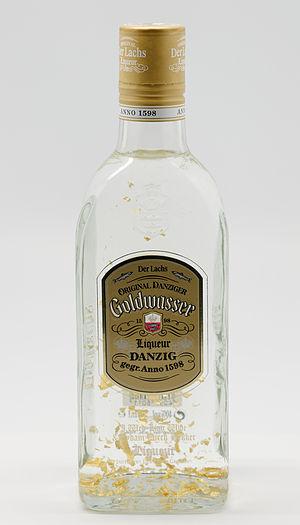
La Goldwasser ou Danziger Goldwasser, en polonais: Gdańska wódka ou Złota woda, est une liqueur forte à base de racines et d'herbes qui a été créée à Dantzig et qui est produite aujourd'hui uniquement à Nörten-Hardenberg en Basse-Saxe, Allemagne. La caractéristique principale de cette boisson est qu'elle possède de petits éclats d'or de 22 ou 23 carats qui y flottent en suspension. L'or est sans danger car il est souple et sans partie coupante.